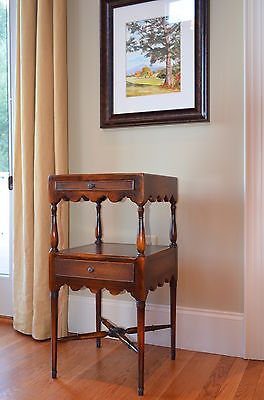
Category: table